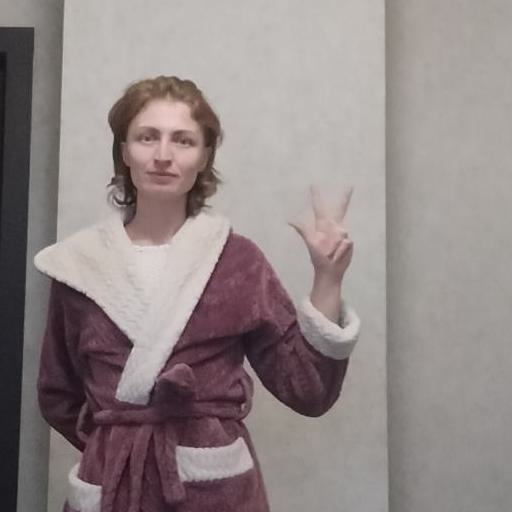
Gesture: three2